Mozammel Haque Samaji

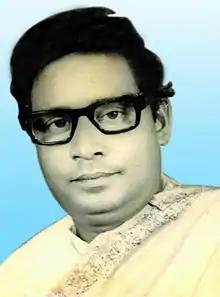
A black and white portrait of Principal Mozammel Haque Samaji.

Mozammel Haque Samaji is a Bangladesh Awami League politician and a former member of parliament for Dhaka-11.